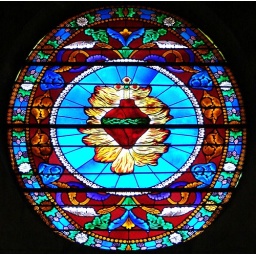
Stained glass window in chapel in Aix en Provence